Geoff Campbell

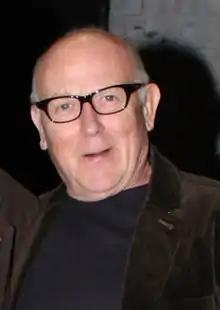
Chris Haywood played Geoff's grandfather, Bruce.

Prior to his introduction, Geoff was described as being a farm boy, a football player and Summer Bay High's newest student. Carolyn Stewart from "TV Week" thought Geoff was an innocent, sporty teenager. Lewis stated that the first thing he knew about Geoff was that he was a rugby league footballer. He was "over the moon" as football and acting were two of his passions in his life. The actor thought Geoff's best quality was his honesty, but observed that his social skills were not up to "a normal teenager's standards". A writer for the show's official website described Geoff as being "sensible and serious" and having a "grim, hard-working life". Geoff was a devout Christian, who planned to become a priest when he grew up. Lewis commented that while he was not as "diehard religious" as Geoff, he did believe. He added "Playing this character has been an eye-opening experience for me, as it's allowed me to see things from the perspective of someone who's very strong in their beliefs."